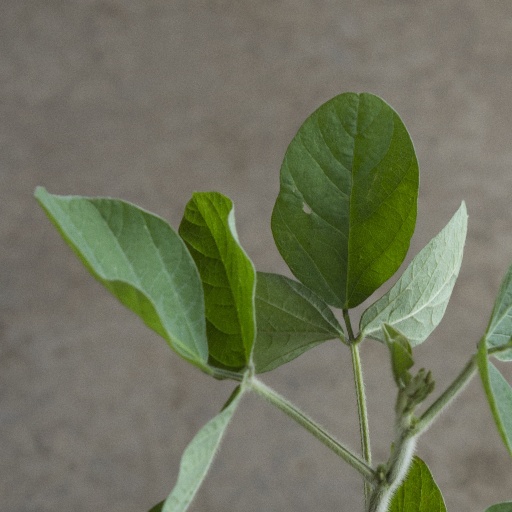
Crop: soybean